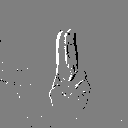
ASL letter: u